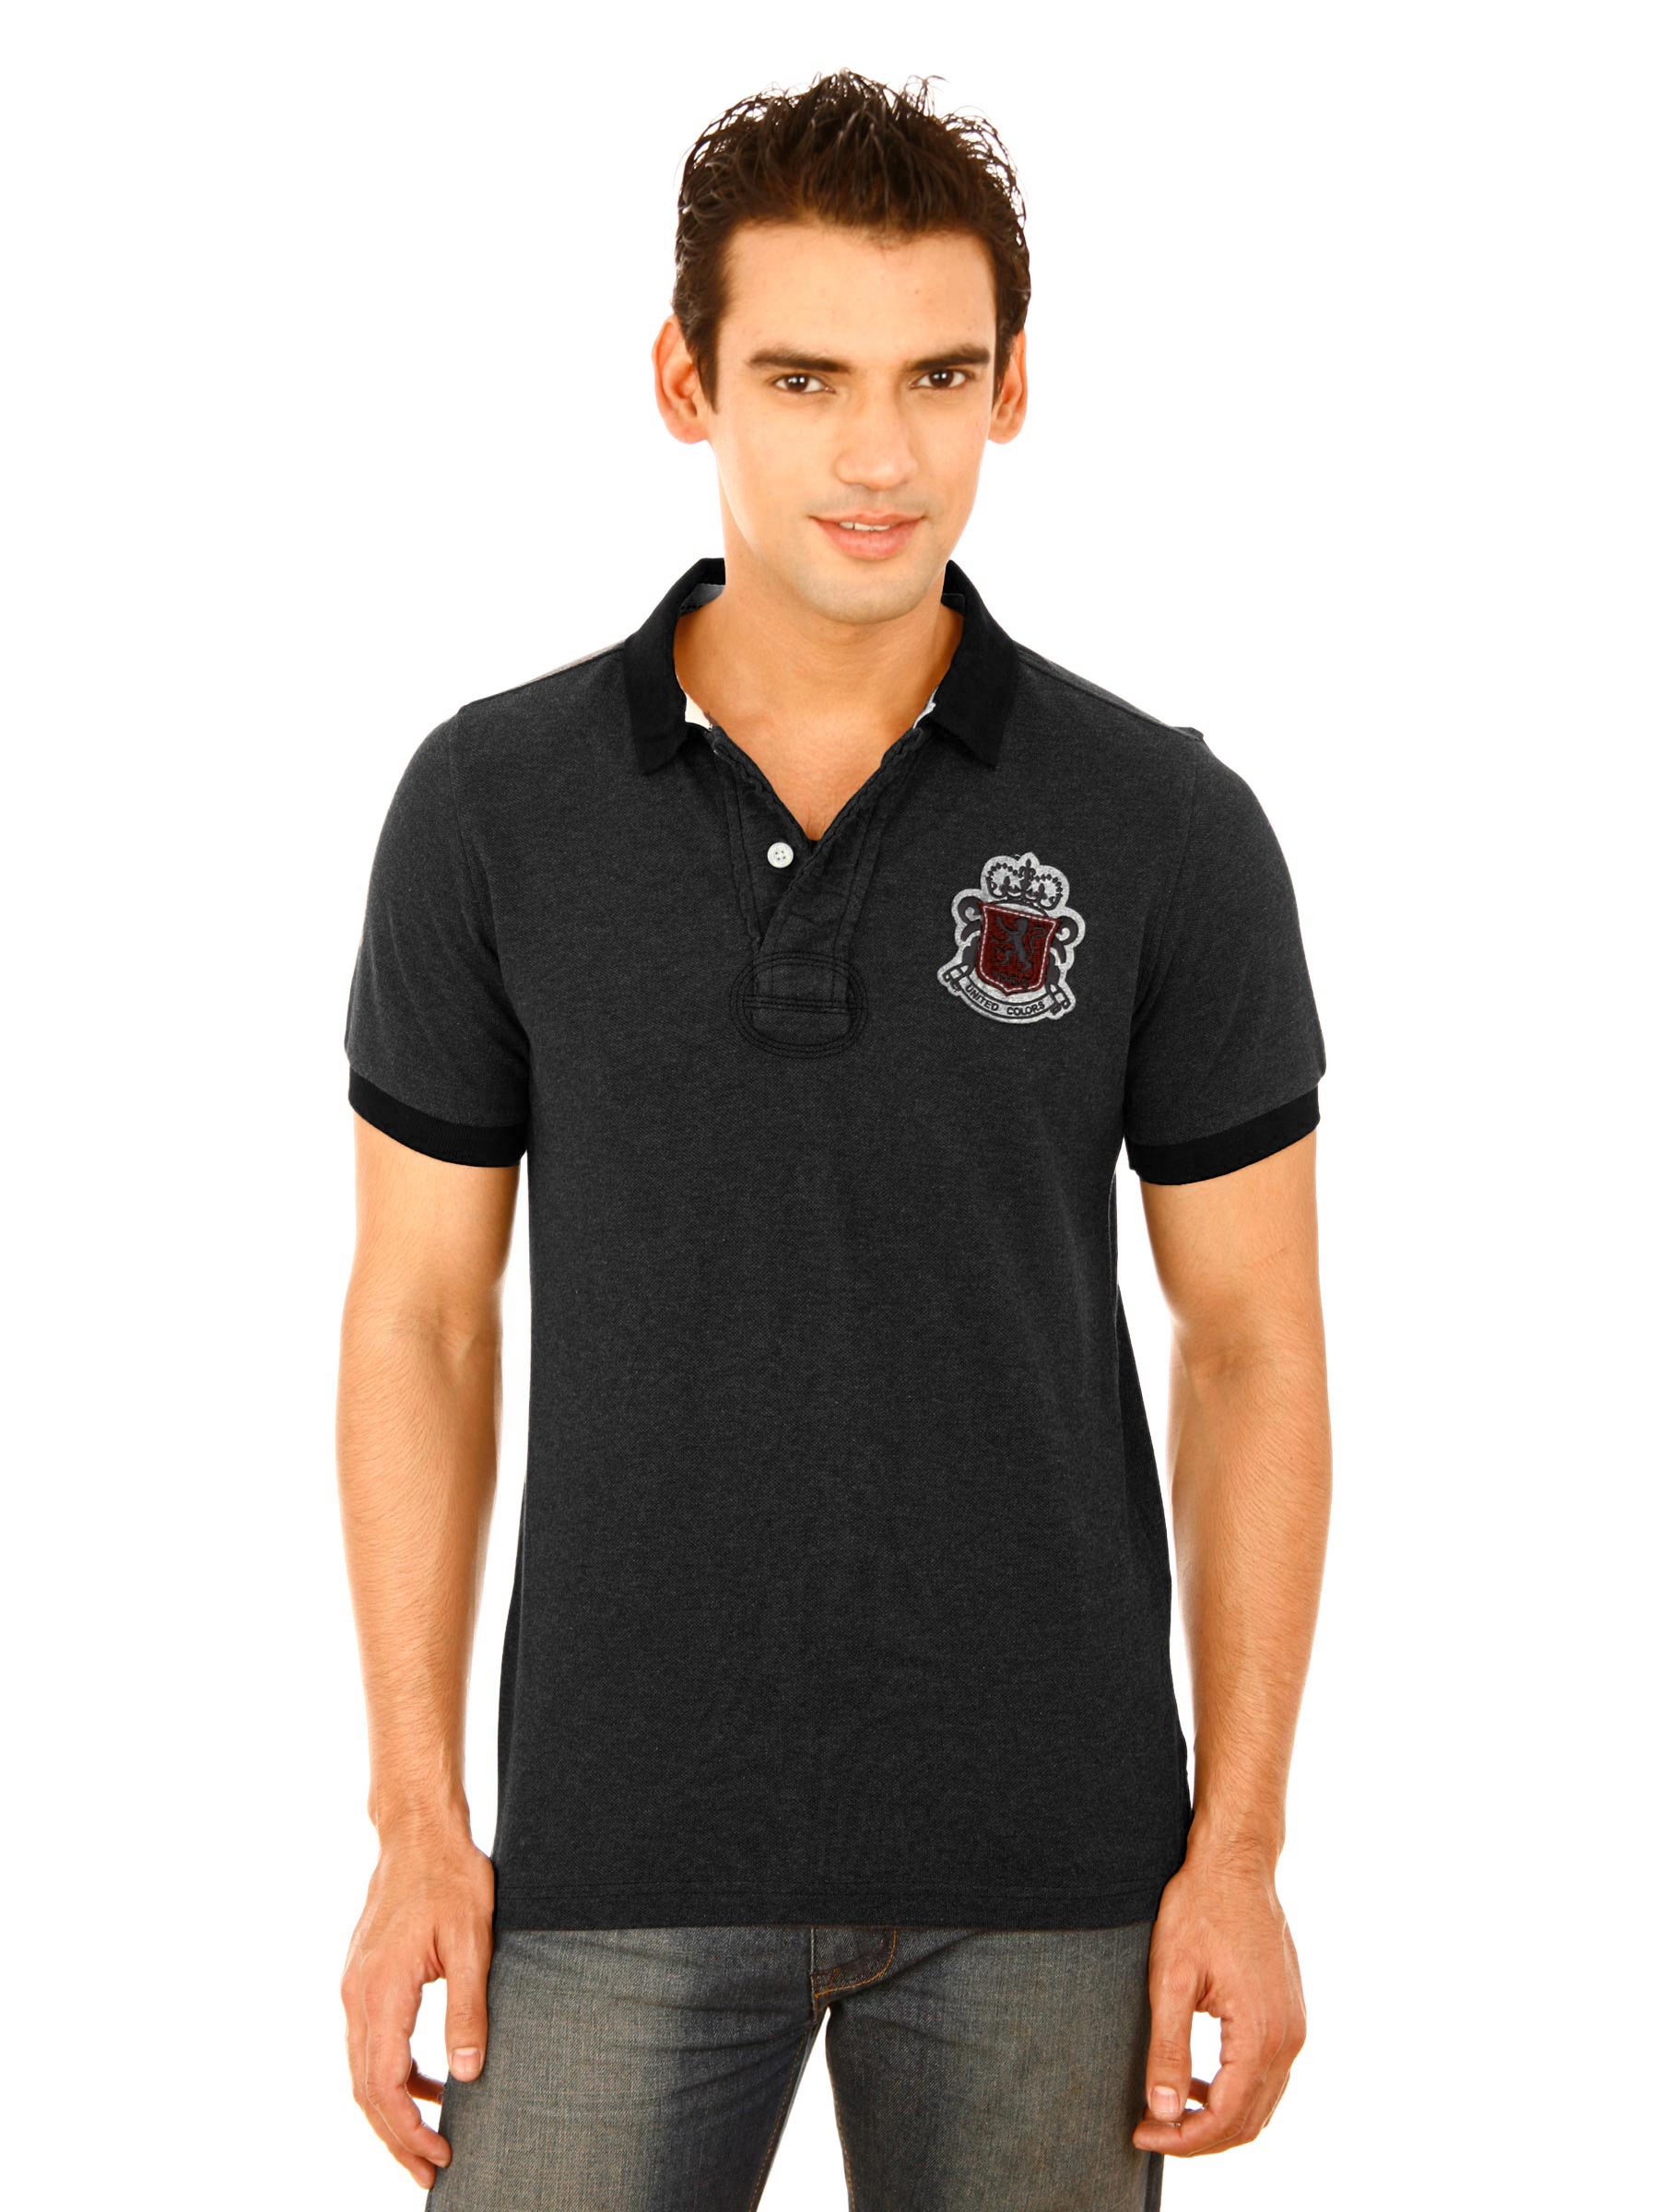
United Colors of Benetton Men Light Winter Black Tshirts
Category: Apparel / Topwear / Tshirts
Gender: Men
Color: Black
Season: Fall 2011
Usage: Casual